G.I. Joe (IDW Publishing)

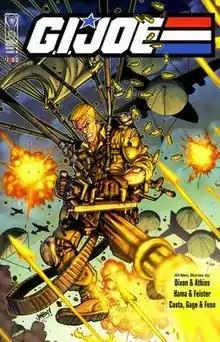
"G.I. Joe" #0 alternate cover. Artwork by Jonboy Meyers.

Issue #0 was released in October 2008, containing three stand-alone stories which acted as previews for the main "G.I. Joe" series, "G.I. Joe: Origins" and "G.I. Joe: Cobra". It was originally solicited as "G.I. Joe: A New Beginning" #0.